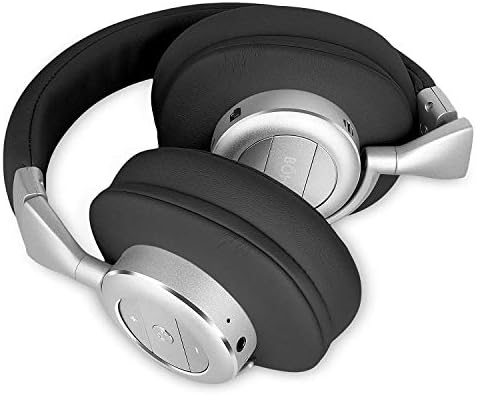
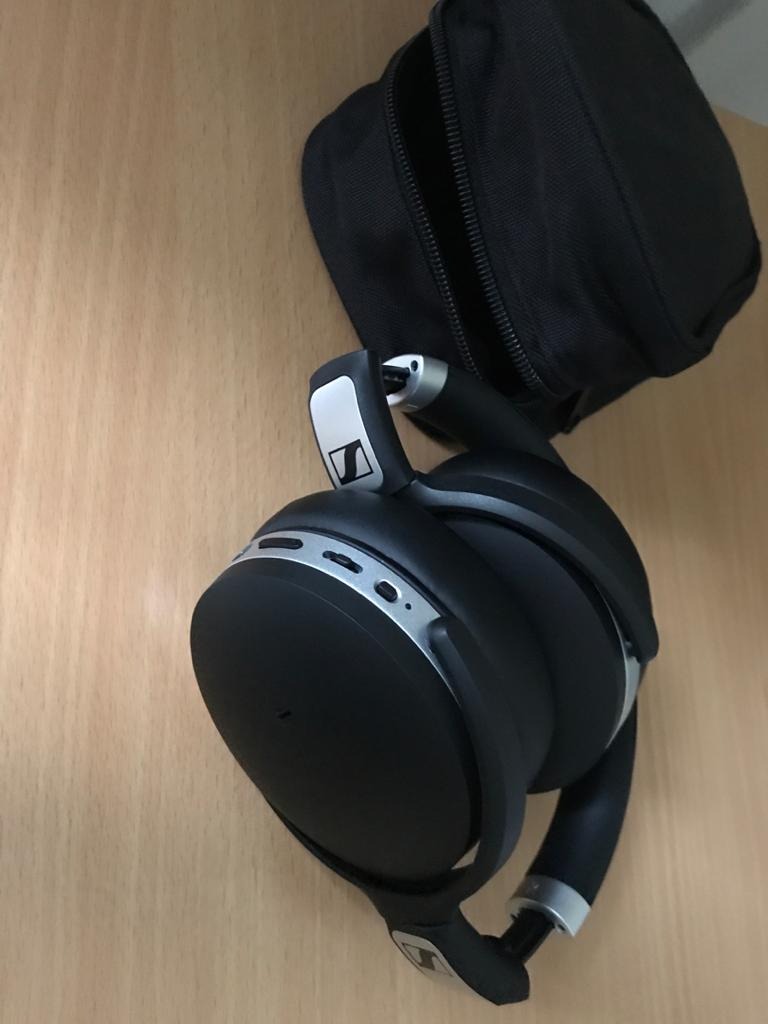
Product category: headphones
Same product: no